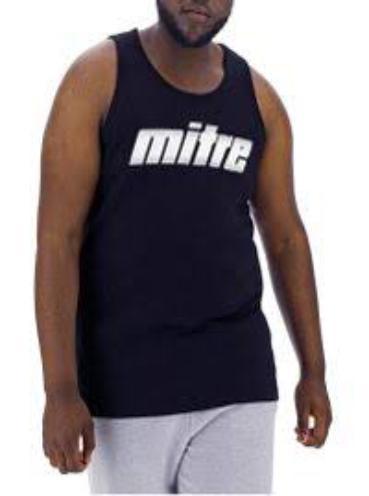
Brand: mitre
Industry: Clothes